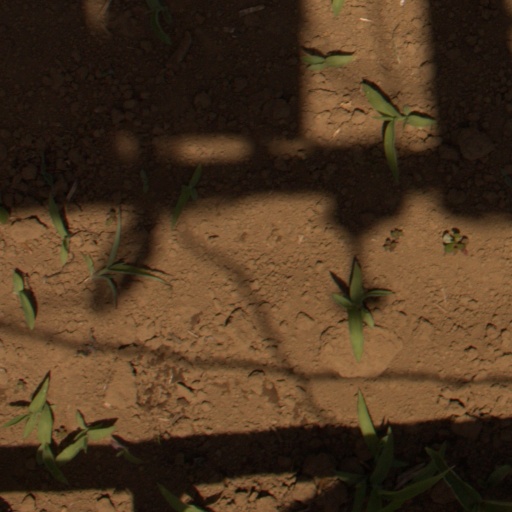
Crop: Jerusalem artichoke